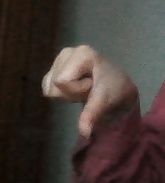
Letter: waw